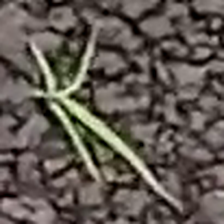
Weed species: Digitaria_SP_(Digitaria Sanguinalis )